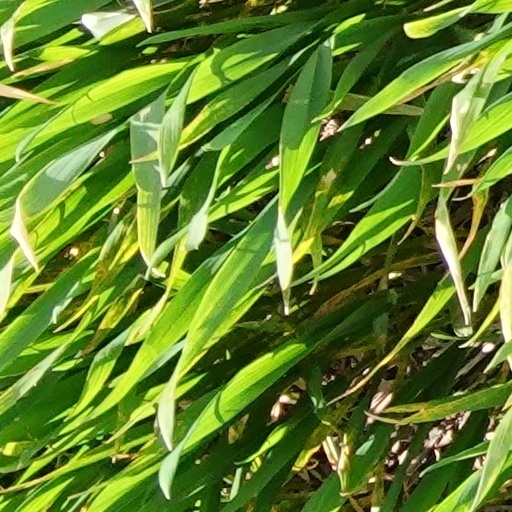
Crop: wheat